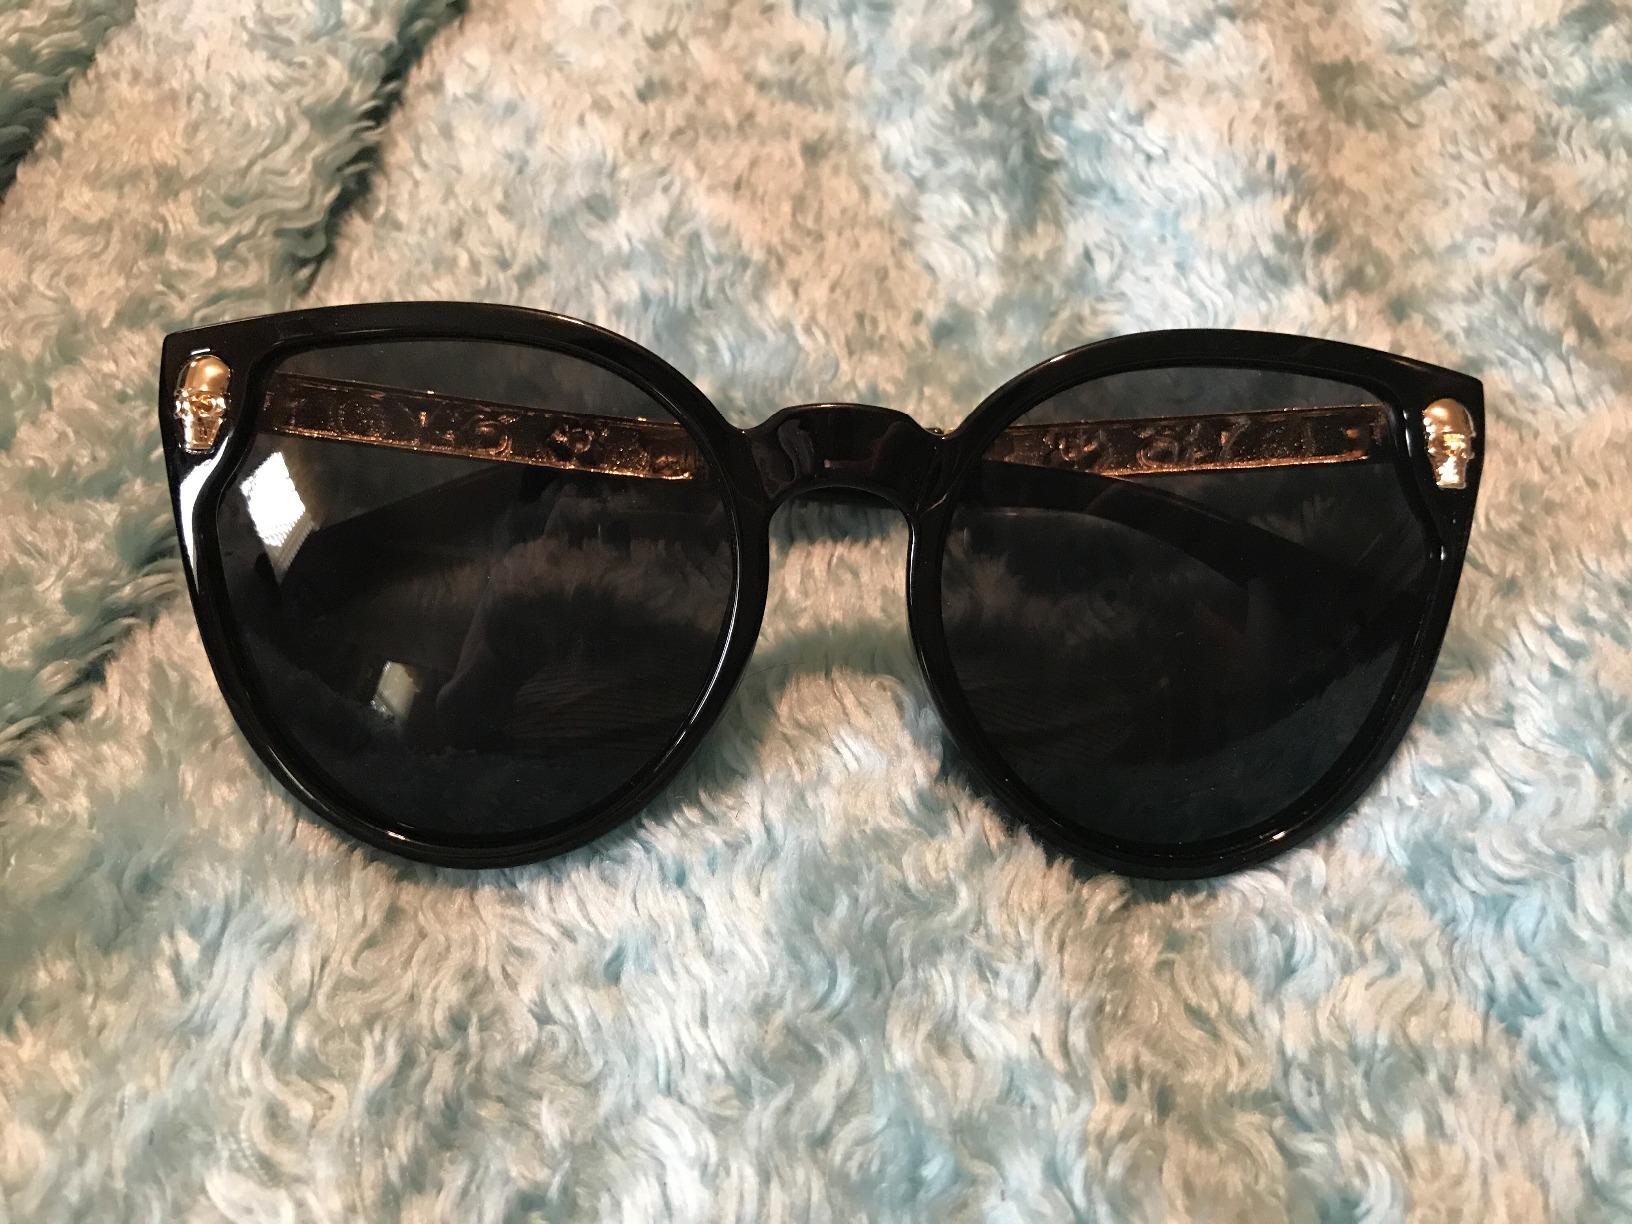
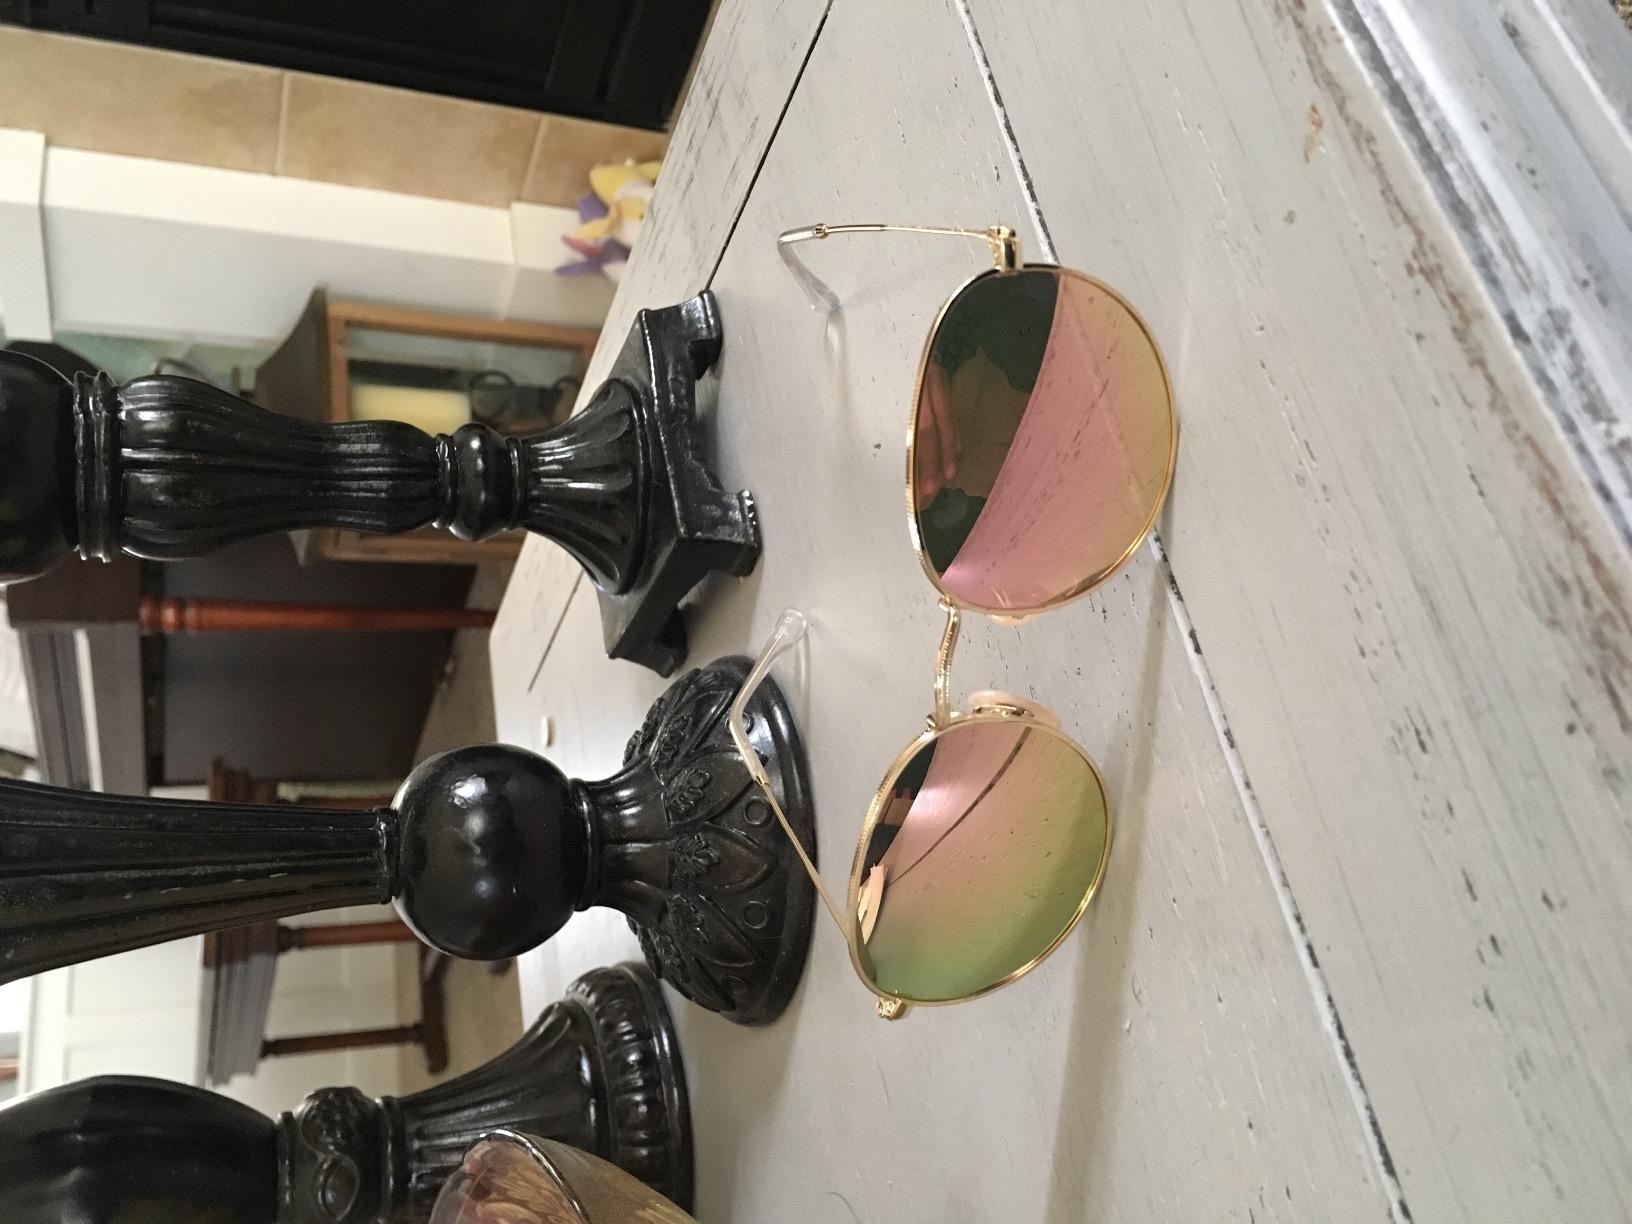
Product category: accessories_sunglasses
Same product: no